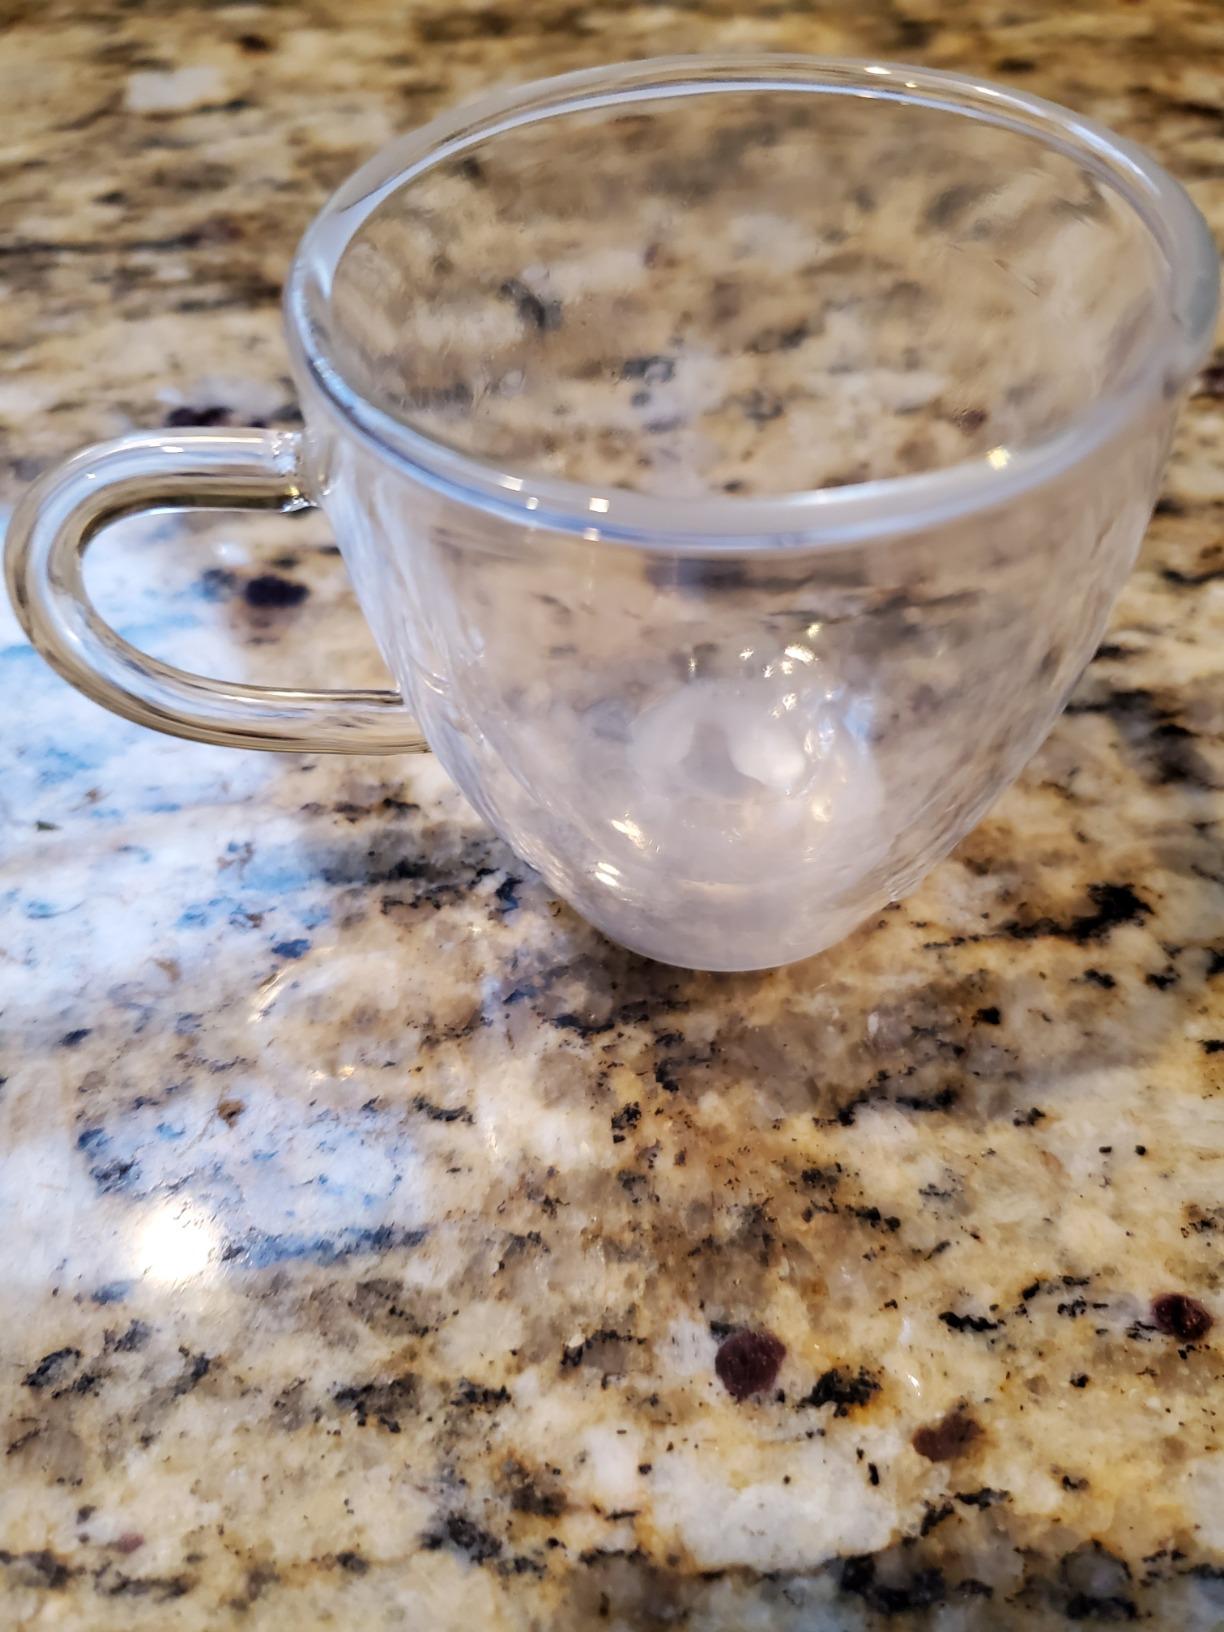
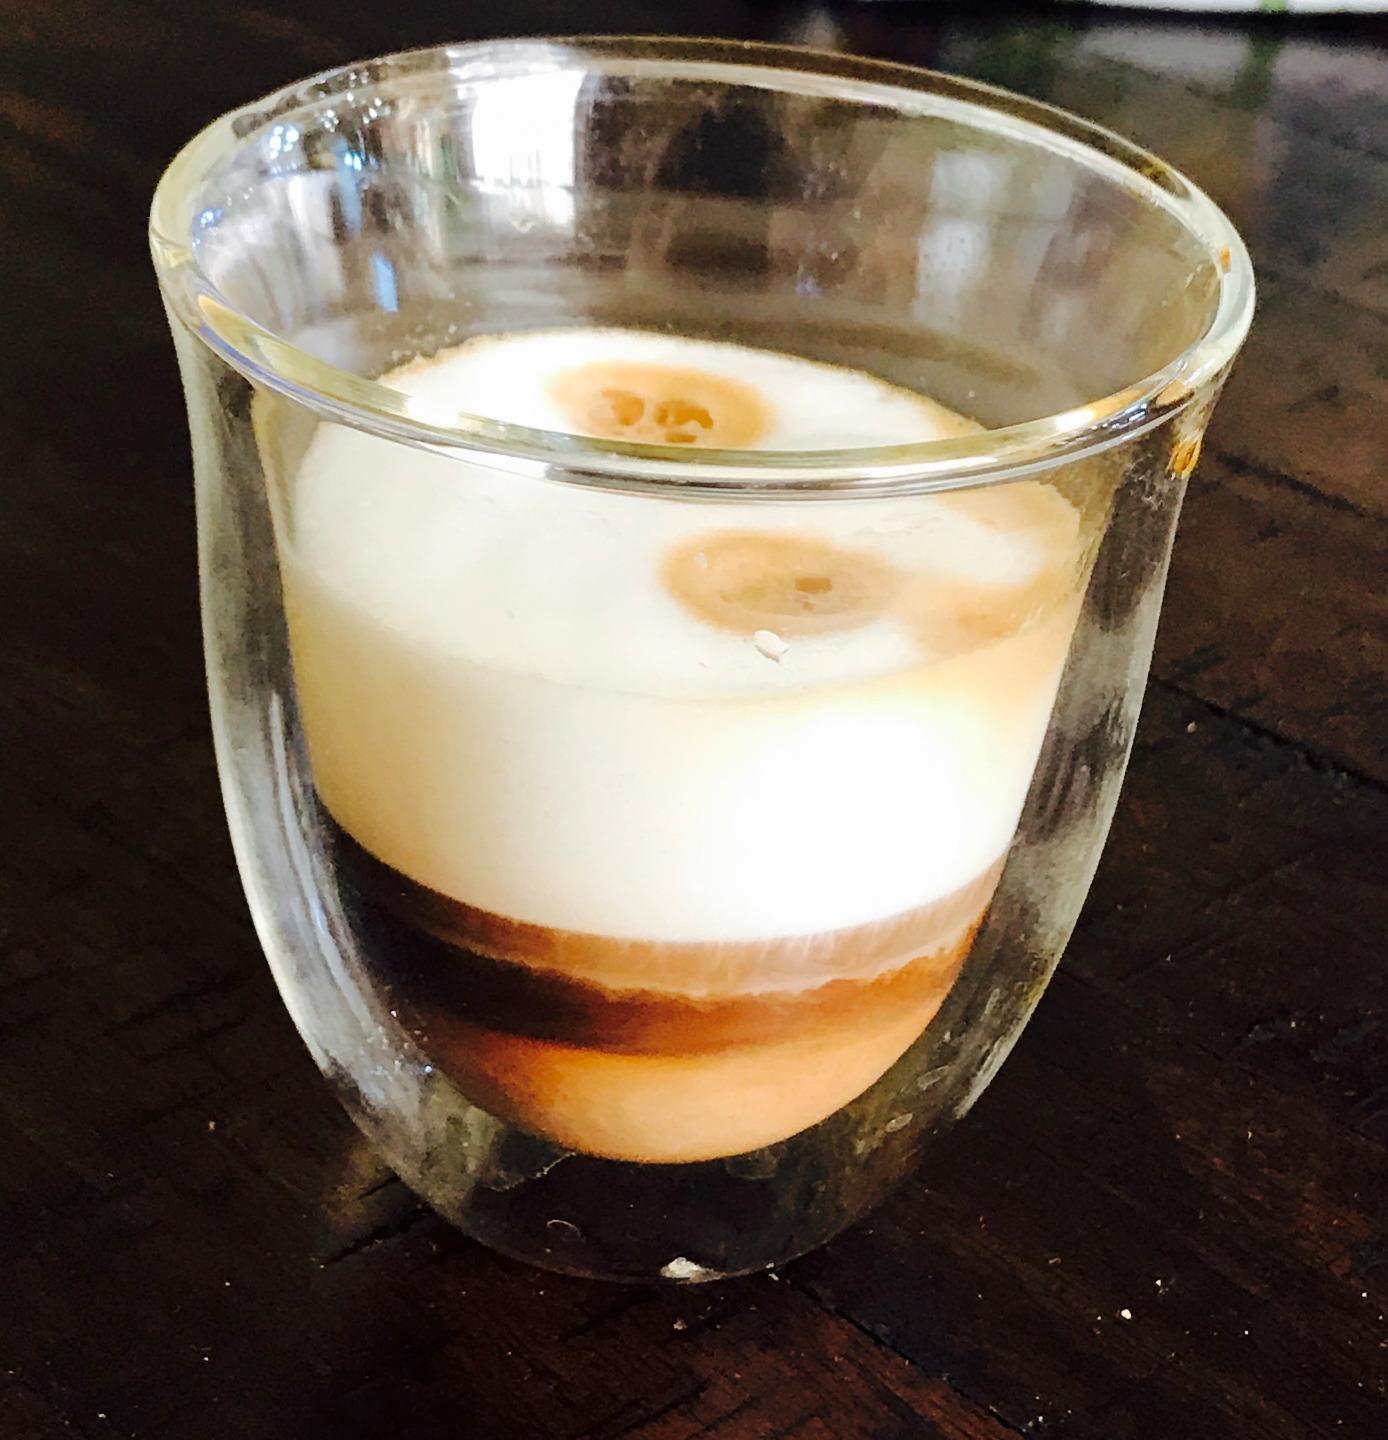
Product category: items_mug
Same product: no